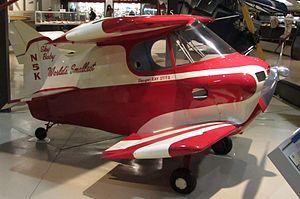
Le Stits SA-2A Sky Baby est un avion de construction amateur conçu dans le but d'obtenir le titre de « plus petit du monde ».